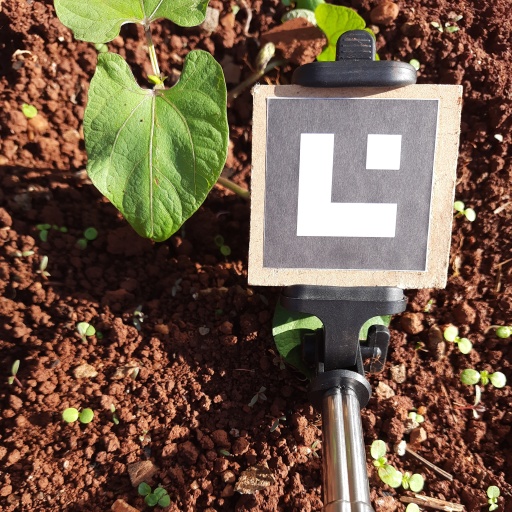
Observations: wavy surface, eating holes in the center, with soild dust, under sunlight